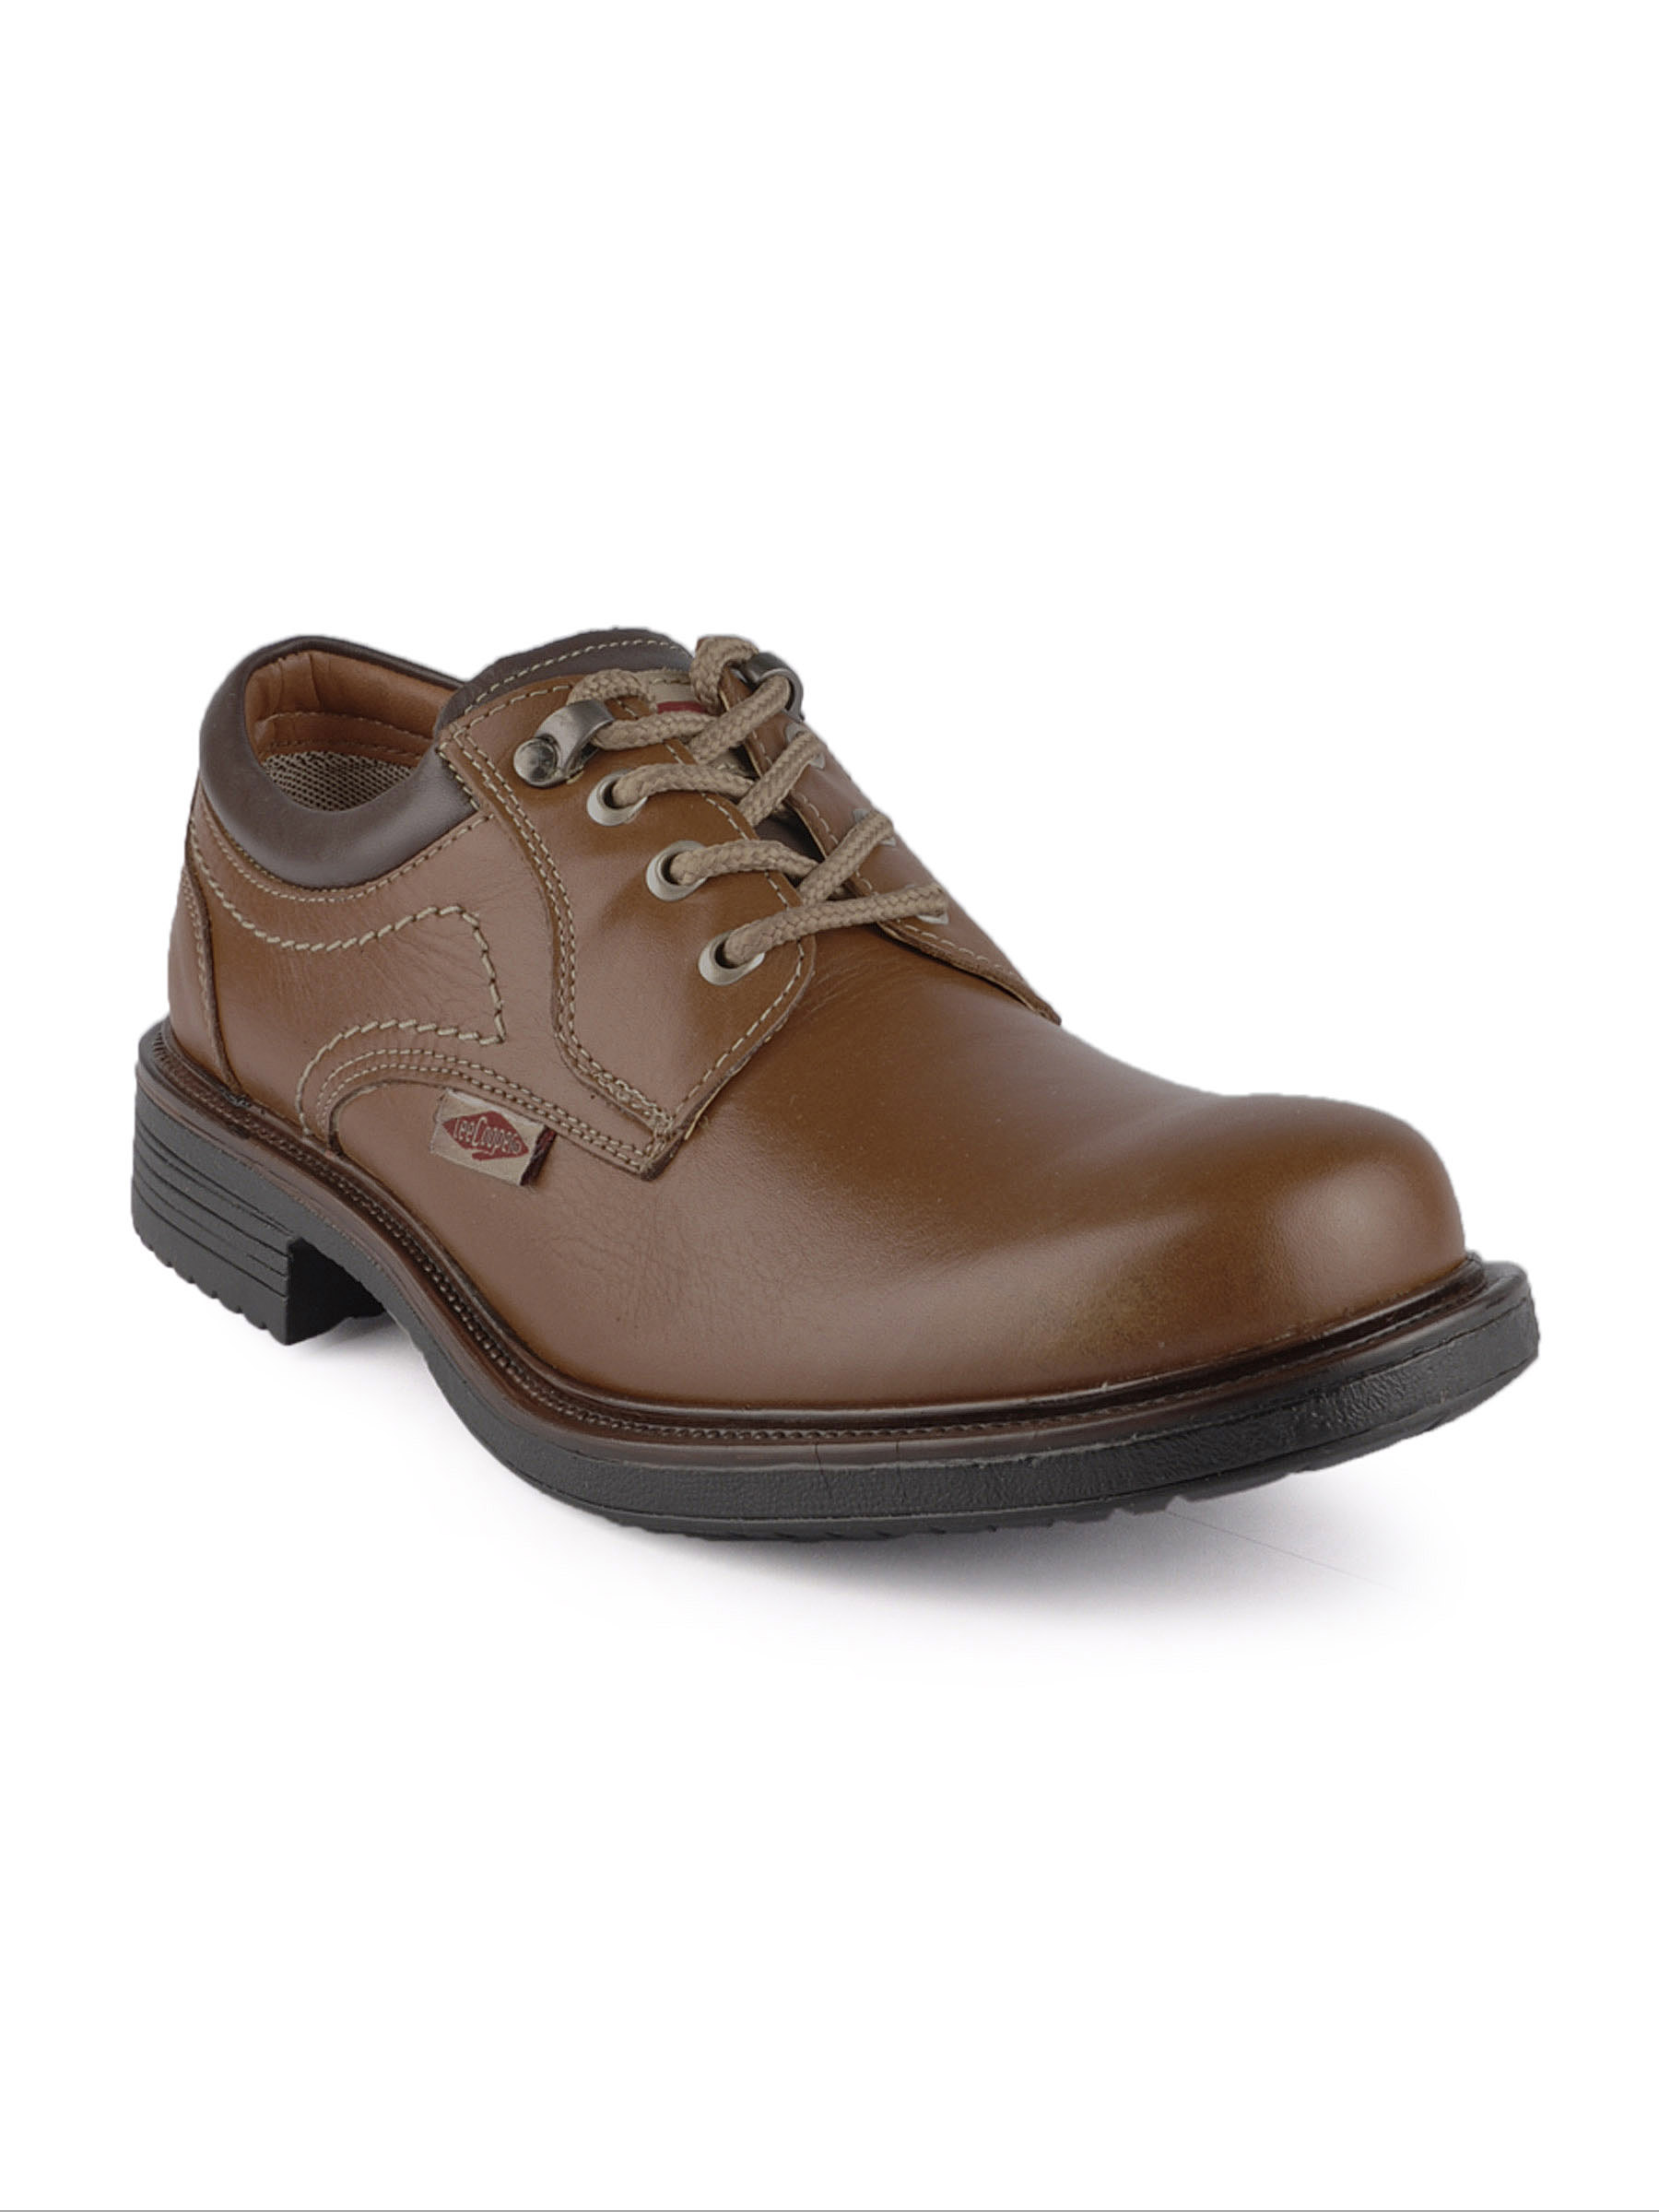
Lee Cooper Men Tan Formal Shoes
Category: Footwear / Shoes / Formal Shoes
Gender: Men
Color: Tan
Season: Fall 2012
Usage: Formal